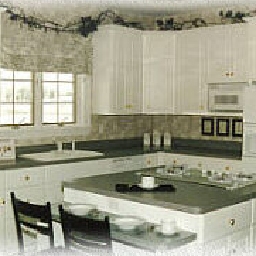
Room type: kitchen